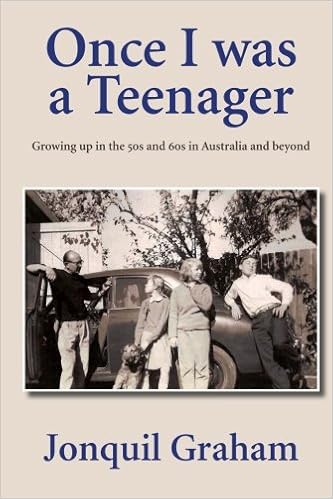
Once I Was A Teenager
Category: Books
About the Author Author Jonquil Graham grew up in Sydney on Pittwater Road. After hitchhiking around the world, she married a Kiwi andtogether they adopted nine children. She helped establish ICANZ (Inter-country Adoption New Zealand) and wrote How Many Planes to Get Me? about her experience of fostering and adoption. Jonquil now has lots of grandchildren and a collection of Liberace memorabilia.
Features: Remember those long-ago days of fatty Sunday roasts, junket, climbing mulberry trees, hula hoops, mini-skirts, surfing and rock ‘n’ roll? The advice your mother gave you to ‘Wear clean knickers in case you’re in a car accident.’ Her threats of ‘Wait until your father gets home’ or her warning, ‘No nice man will marry you if you eat with your mouth open.’ When the Strathern family moved to the coastal Sydney suburb of Collaroy,the neighbours feared the family of five and their dog in underpants would lower the tone on Pittwater Road. Whether they did or not is for you to decide as Jonquil Graham takes you on a return journey to childhood and teenage years that included sea voyages, modelling assignments, making a movie, Contiki trips, doing the hippie trail across Asia and hitch-hiking around Europe. Join her in this fun flashback to memories that will make you sigh and laugh aloud as she recalls life in Australia in the 50s and 60s.